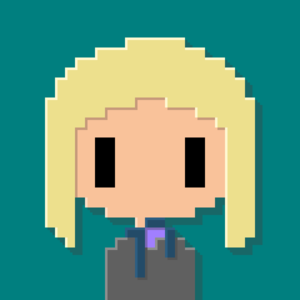
En pixel art, composé de carrés, une jeune femme sur fond magenta avec un pull rayé byzantin/noir/bleu clair.
Le pixel art [pik.sɛl.aʁ], aussi appelé art du pixel ou art des pixels [aʁ.dy/de.pik.sɛl] au Québec, désigne une composition numérique qui utilise une définition d'écran basse et un nombre de couleurs limité. De fait, le matériau de base du pixel art est la représentation plastique du pixel. C'est-à-dire une surface plus ou moins carrée et colorée, comme composante élémentaire de toute création de pixel art. Ces contraintes de moyens minimalistes imposent une stylisation, au cœur d'une recherche esthétique où chaque pixel a son importance. Ainsi, créer une œuvre où les pixels seraient simplement discernables les uns des autres n'est pas une condition suffisante pour en faire du pixel art.